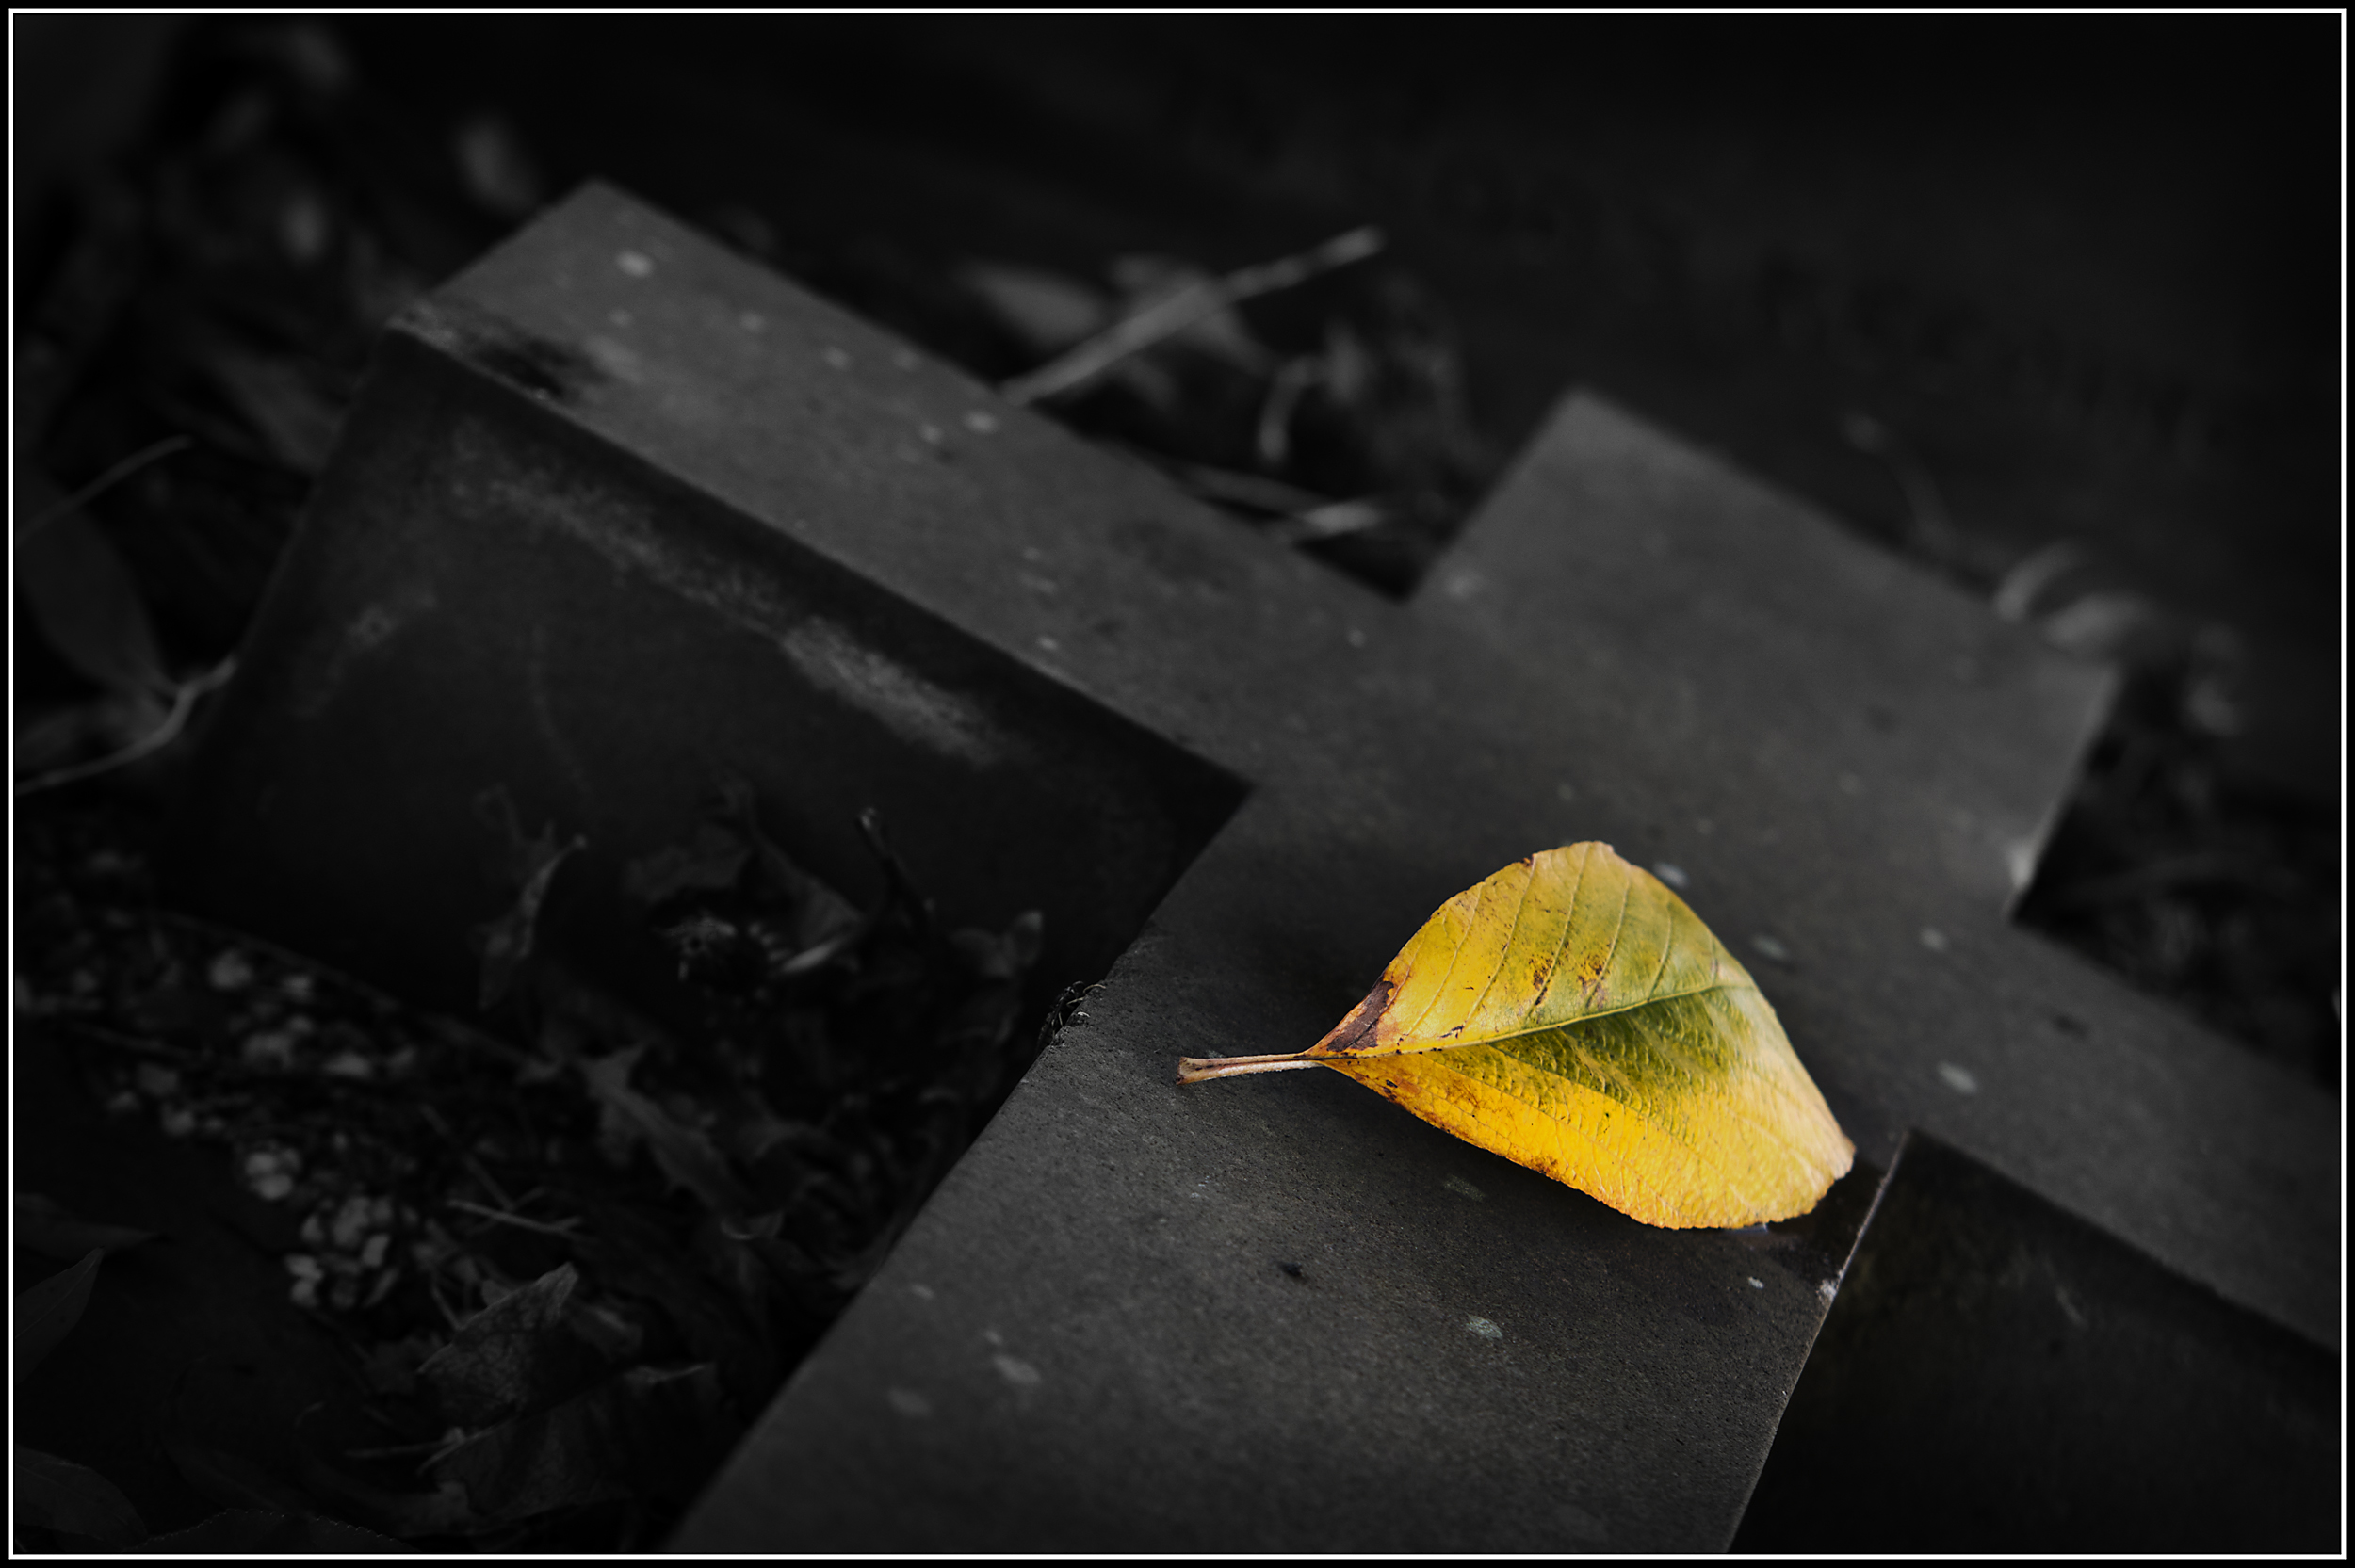
cold, light, black and white, photography, leaf, fall, flower, stone, orange, green, color, darkness, church, cross, cemetery, black, yellow, monochrome, dead, falling, close up, leaves, grave, seasons, pentax, fallen, wakefield, spirit, churchyard, shape, outwood, k5, dying, macro photography, greay, still life photography, monochrome photography, computer wallpaper